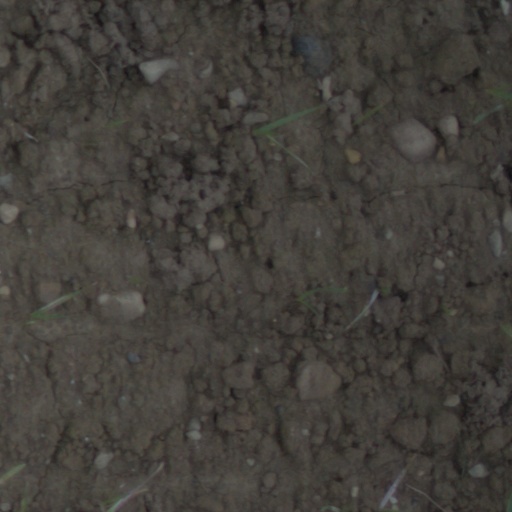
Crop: wheat